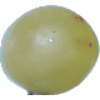
Label: Grape White 1